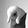
ASL letter: Q